Athies-sous-Laon

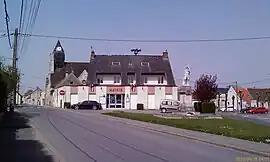
Town hall

Athies-sous-Laon (literally "Athies under Laon" is a commune in the department of Aisne in the Hauts-de-France region of northern France.